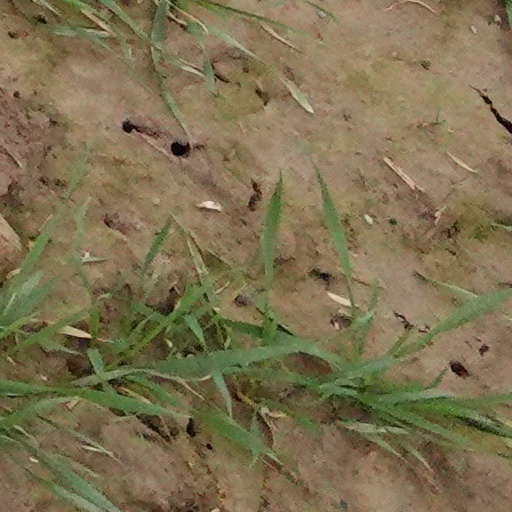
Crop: wheat